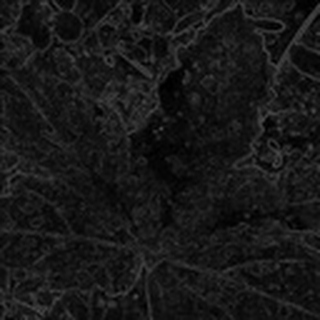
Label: cotton_powdery_mildew